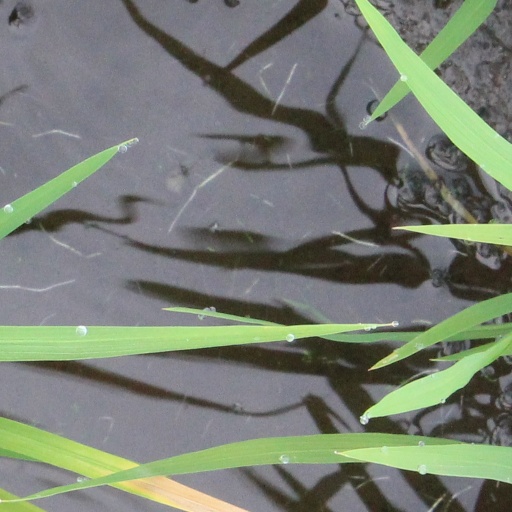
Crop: rice